Virginia Peninsula

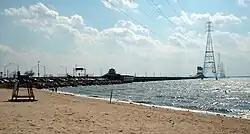
James River Bridge, viewed from Huntington Park Beach

During the American Civil War (1861–1865), the Union Army invaded the Virginia Peninsula as part of the Peninsula Campaign in 1862 to capture Richmond, beginning from Fort Monroe at the entrance to Hampton Roads, which had remained in Union control after Virginia seceded in 1861. At the outset of the Peninsula Campaign, the Battle of Hampton Roads between the first ironclad warships took place near the mouth of the James River off the eastern tip of Warwick County. The 1862 Siege of Yorktown took place along the York River. Finally, after a lengthy standoff, the largest Union Army of the war under General George B. McClellan chased the retreating Confederates through the Williamsburg Line and westward literally to the "Gates of Richmond", where the swampy upper reaches of the Chickahominy River created a natural barrier behind which the defenders successfully held the Confederate capital, essentially prolonging the war for three more devastating years.